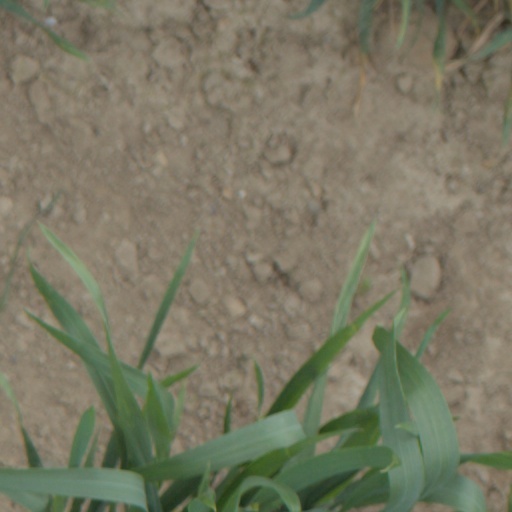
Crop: wheat